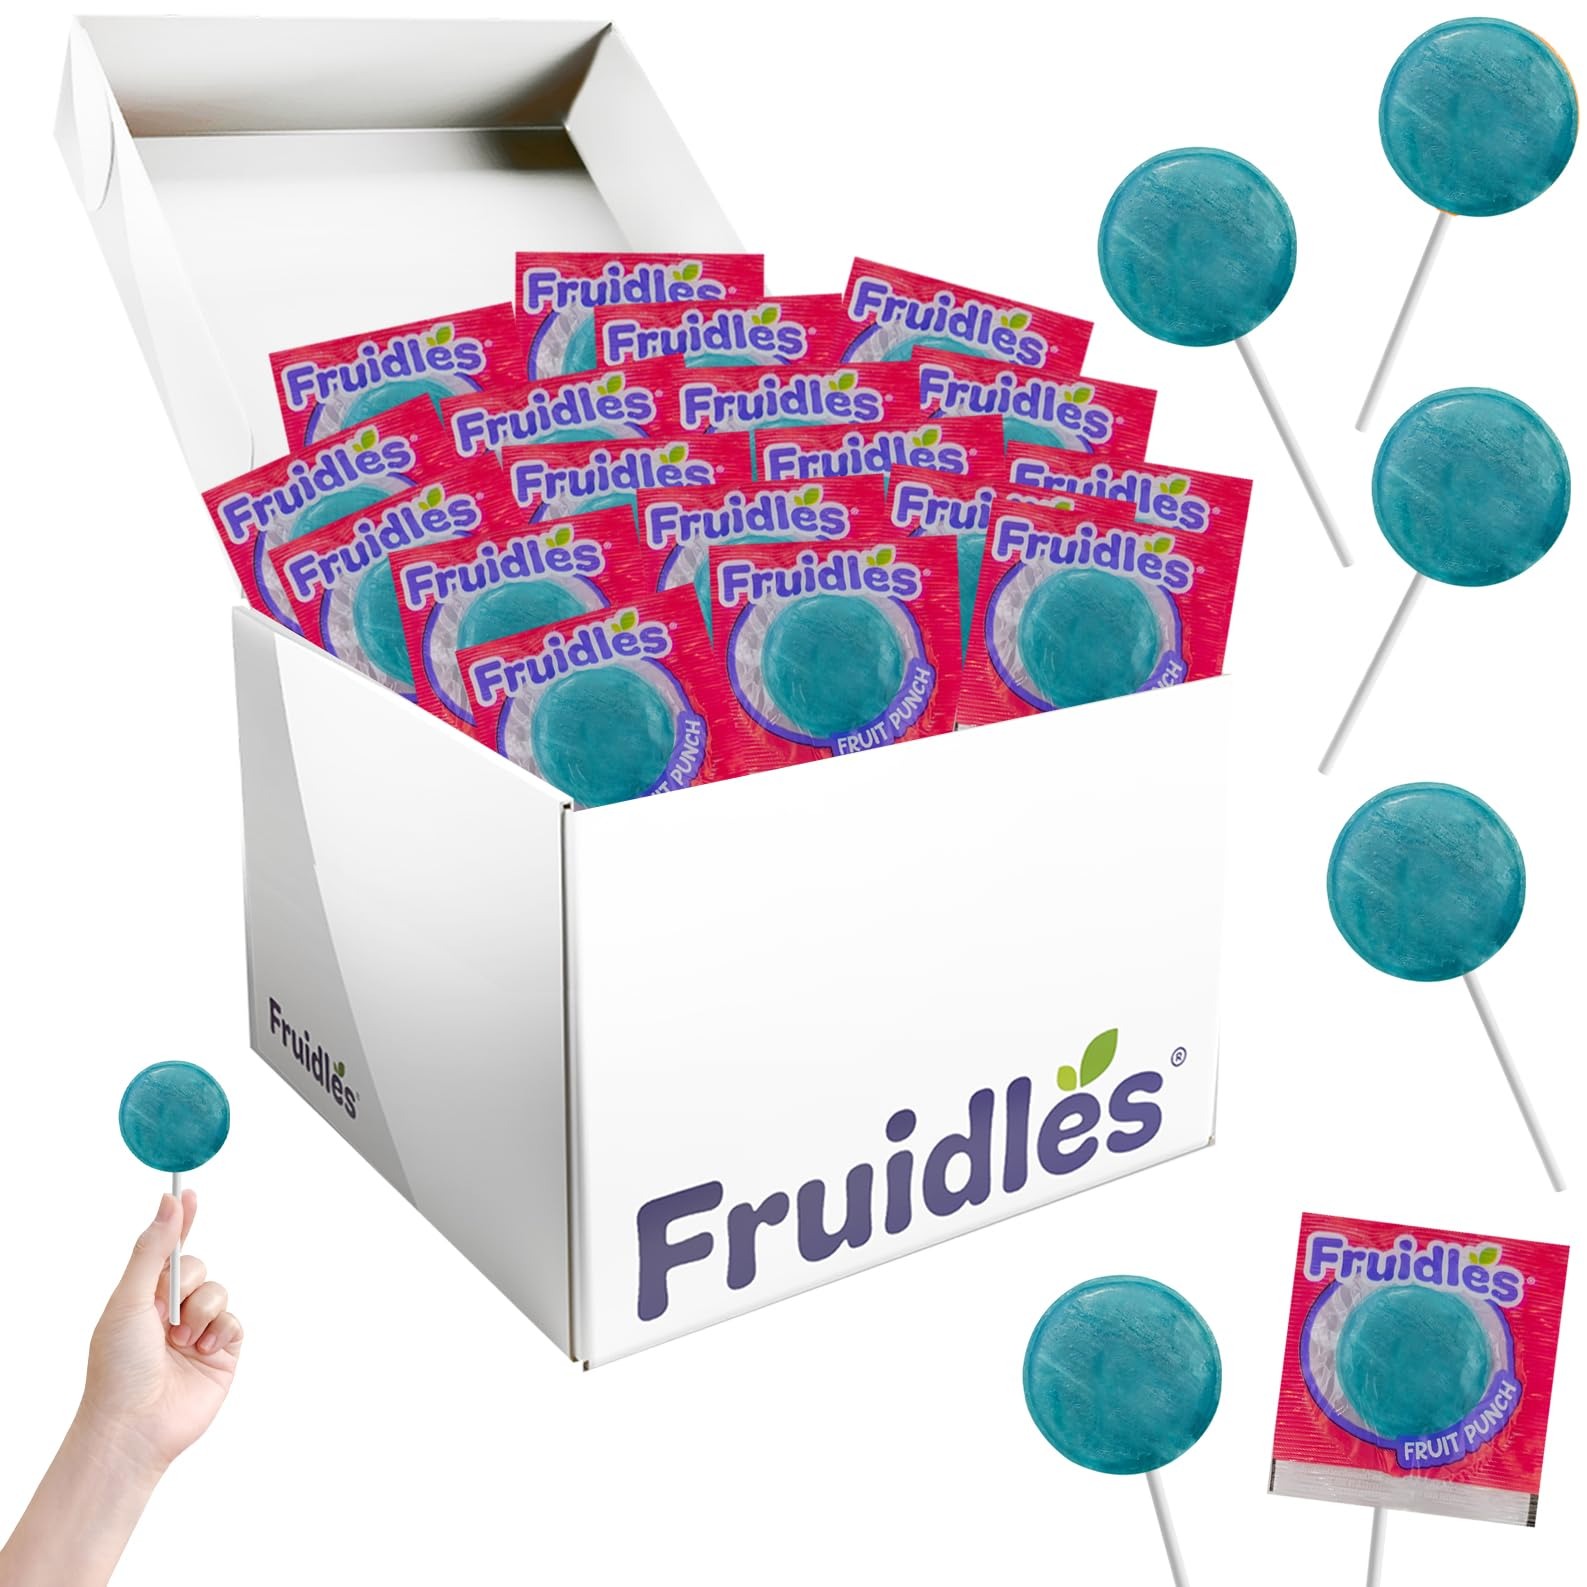
Item Name: Fruit Punch Lollipops Candy Suckers for Kids, Kosher, Perfect for Gifting, Parties, Events (300-Pack)
Bullet Point 1: Lollipop Candy Suckers: Our mouthwatering flavors make these Candy Suckers a special treat for students, customers at the doctor's office, Restaurant or bank and even for adults
Bullet Point 2: Party Favor: These Hard Candy Suckers Candy Treats are ideal to share at cookouts, BBQs, and for Events such as Birthday Parties, Parades, Care Packages, Themed-Party, Business Office, Wedding Party Favors, and any Other Occasion
Bullet Point 3: Satisfy Your Sweet Tooth: The most Delicious Candy sweets out there. These candies are sure to please all candy lovers
Bullet Point 4: Packaging: Each Candy is Individually Wrapped so They Don't Crack While Shipping. You can choose between our 25-Pack, 50-P Pack, 100- Pack, 300-Pack, 600-Pack and 1200 Pack Bulk.
Product Description: Lollipops Candy Suckers for Kids, 8 Bulk Flavors, Perfect for Gifting, Parties, Events. Our mouthwatering flavors make these Candy Suckers a special treat for students, customers at the doctor's office, Restaurant, or bank, and even for adults! These Hard Candy Suckers Candy Treats are ideal for sharing at cookouts, BBQs, and for Events such as Birthday Parties, Parades, Care Packages, Themed-Party, Business Office, Wedding Party Favors, and any Other Occasion. Our lollipops come in a variety of flavors to choose from: Orange, Cherry, Grape, Hawaiian Punch, Lemon, Lime, Raspberry, Rootbeer, and a package of Assorted Mix Flavors. The most Delicious Candy sweets out there. These candies are sure to please all candy lovers
Value: 300.0
Unit: Count

Price: 45.73